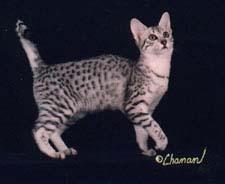
Egyptian Mau